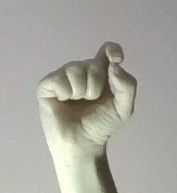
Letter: fa